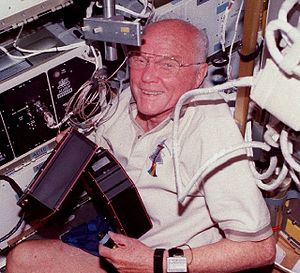
STS-95 / Missionen
STS-95 var Discoverys 25. rumfærge-mission. Den blev opsendt d. 29. oktober 1998 og vendte tilbage den d. 7. november 1998.